Norman Smith (record producer)

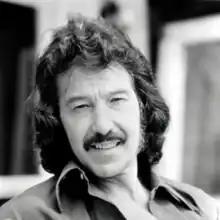

Norman Smith (22 February 1923 – 3 March 2008) was an English musician, record producer and engineer. In the 1960s, he notably engineered all of the Beatles' EMI studio recordings up to the end of 1965 and produced three Pink Floyd albums including their first, "The Piper at the Gates of Dawn" (1967). He later had a successful recording career as Hurricane Smith, achieving a transatlantic hit single with "Oh Babe, What Would You Say" in 1972.